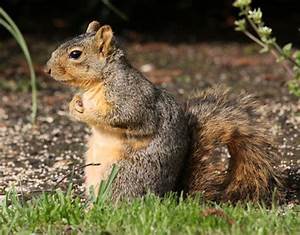
Label: scoiattolo